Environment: real
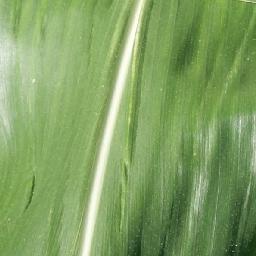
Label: healthy